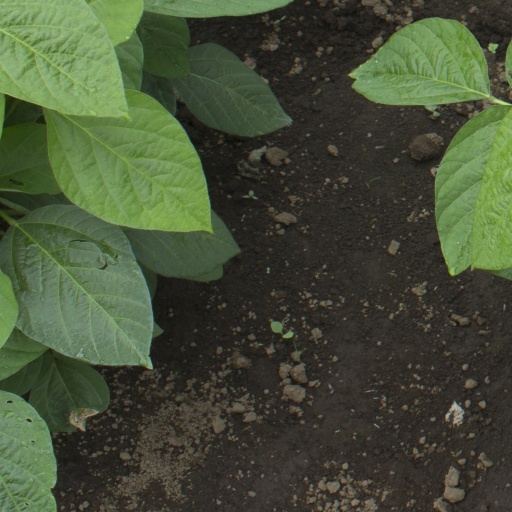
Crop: soybean